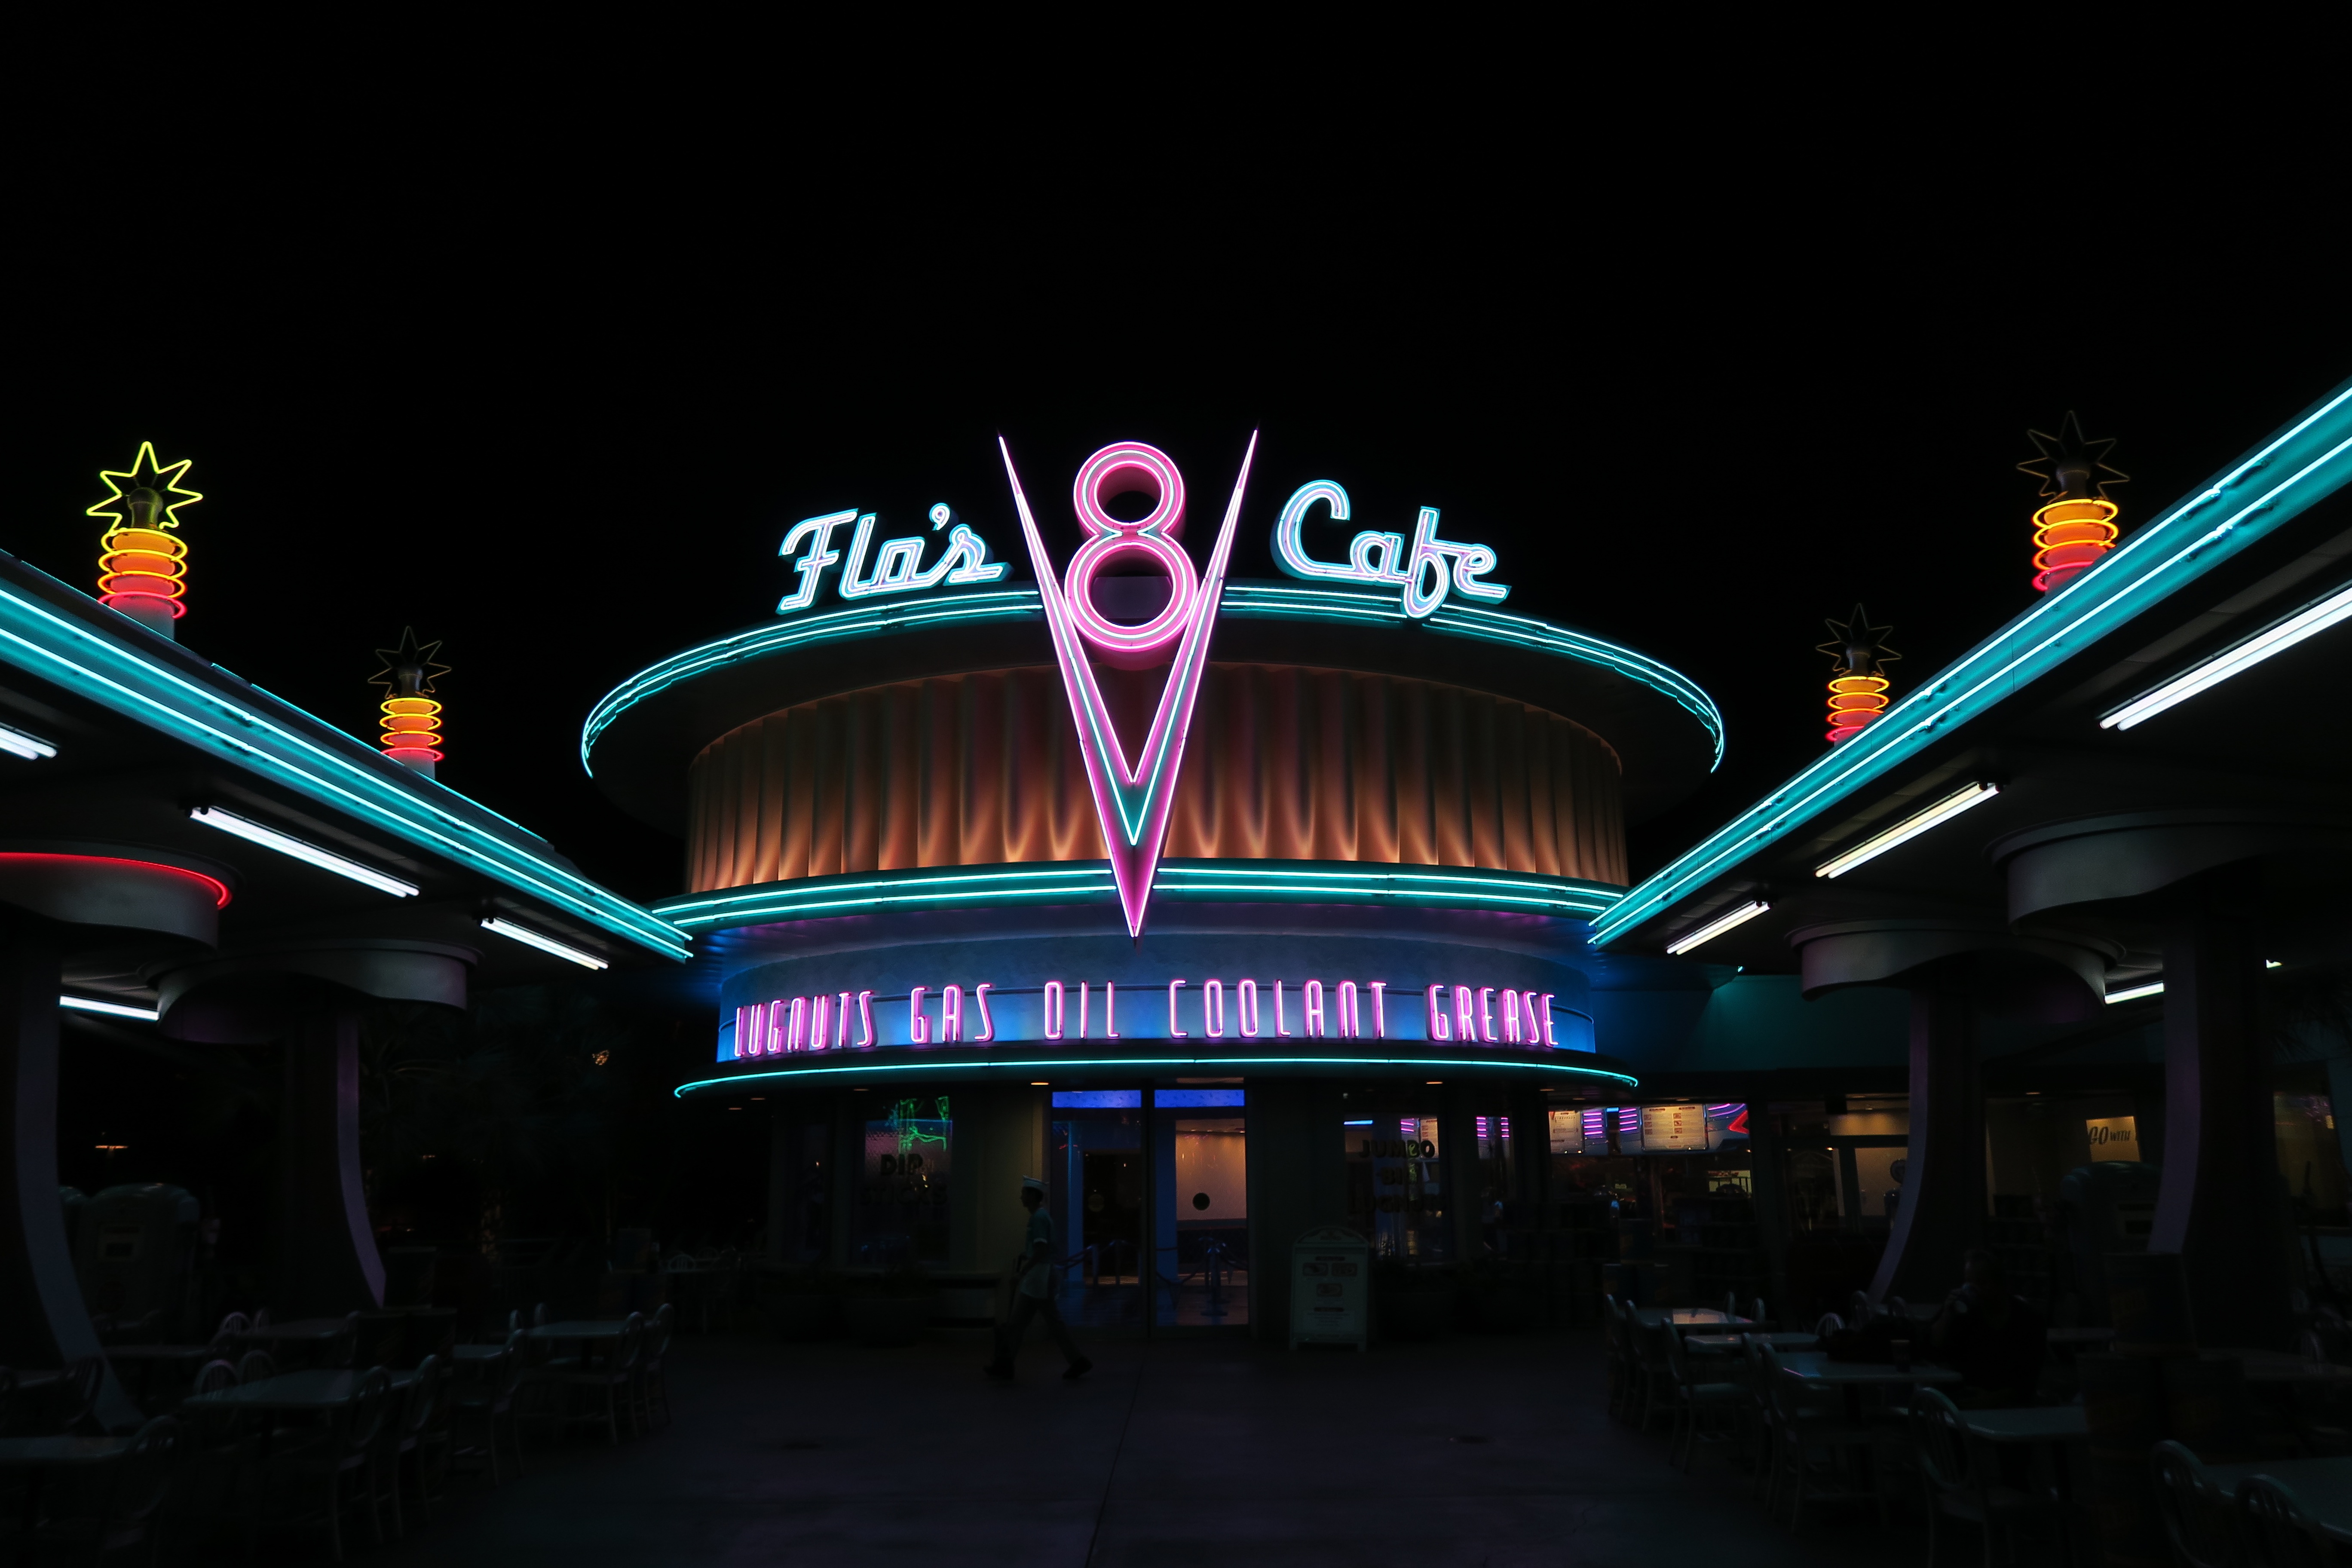
light, street, night, cityscape, sign, stadium, public transport, neon, disneyland, racers, flo's caf